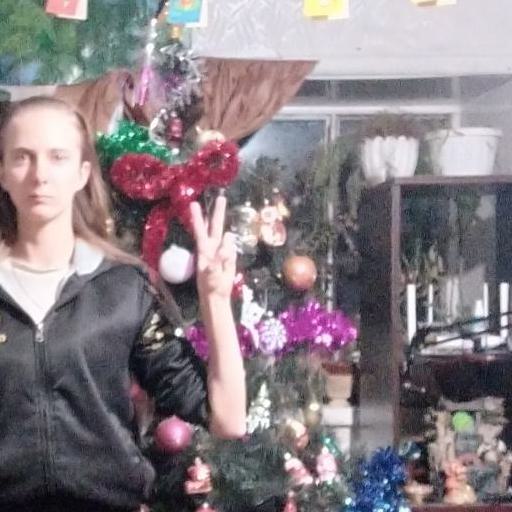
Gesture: peace